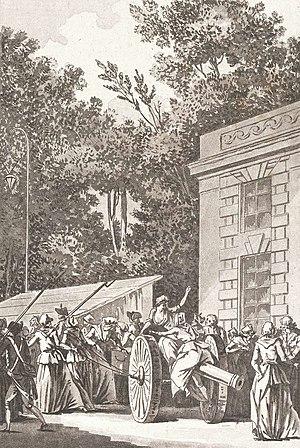
Le Départ des Dames de la Halle et des Femmes de Paris pour Versailles, 5 octobre 1789, Gravures historiques des principaux événemens depuis l’ouverture des Etats-Généraux de 1789.